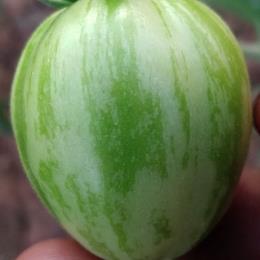
Crop: Tomato
Condition: healthy-fruit